Thomas Jefferson

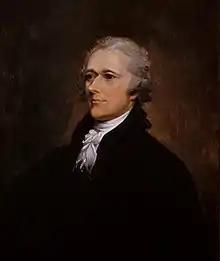
Jefferson opposed Treasury Secretary Alexander Hamilton's proposal to establish a government bank, and the two emerged as political rivals during George Washington's presidency.

Jefferson considered democracy to be the expression of society and promoted national self-determination, cultural uniformity, and education of all males of the commonwealth. He supported public education and a free press as essential components of a democratic nation.